Full House Take 2

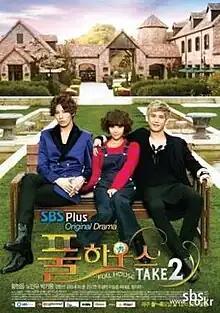
Promotional poster

is a 2012 South Korean television series that was jointly produced by Korean and Japanese companies. It aired on Japan's TBS-cable affiliate TBS Channel 2, and South Korean cable channel SBS Plus.